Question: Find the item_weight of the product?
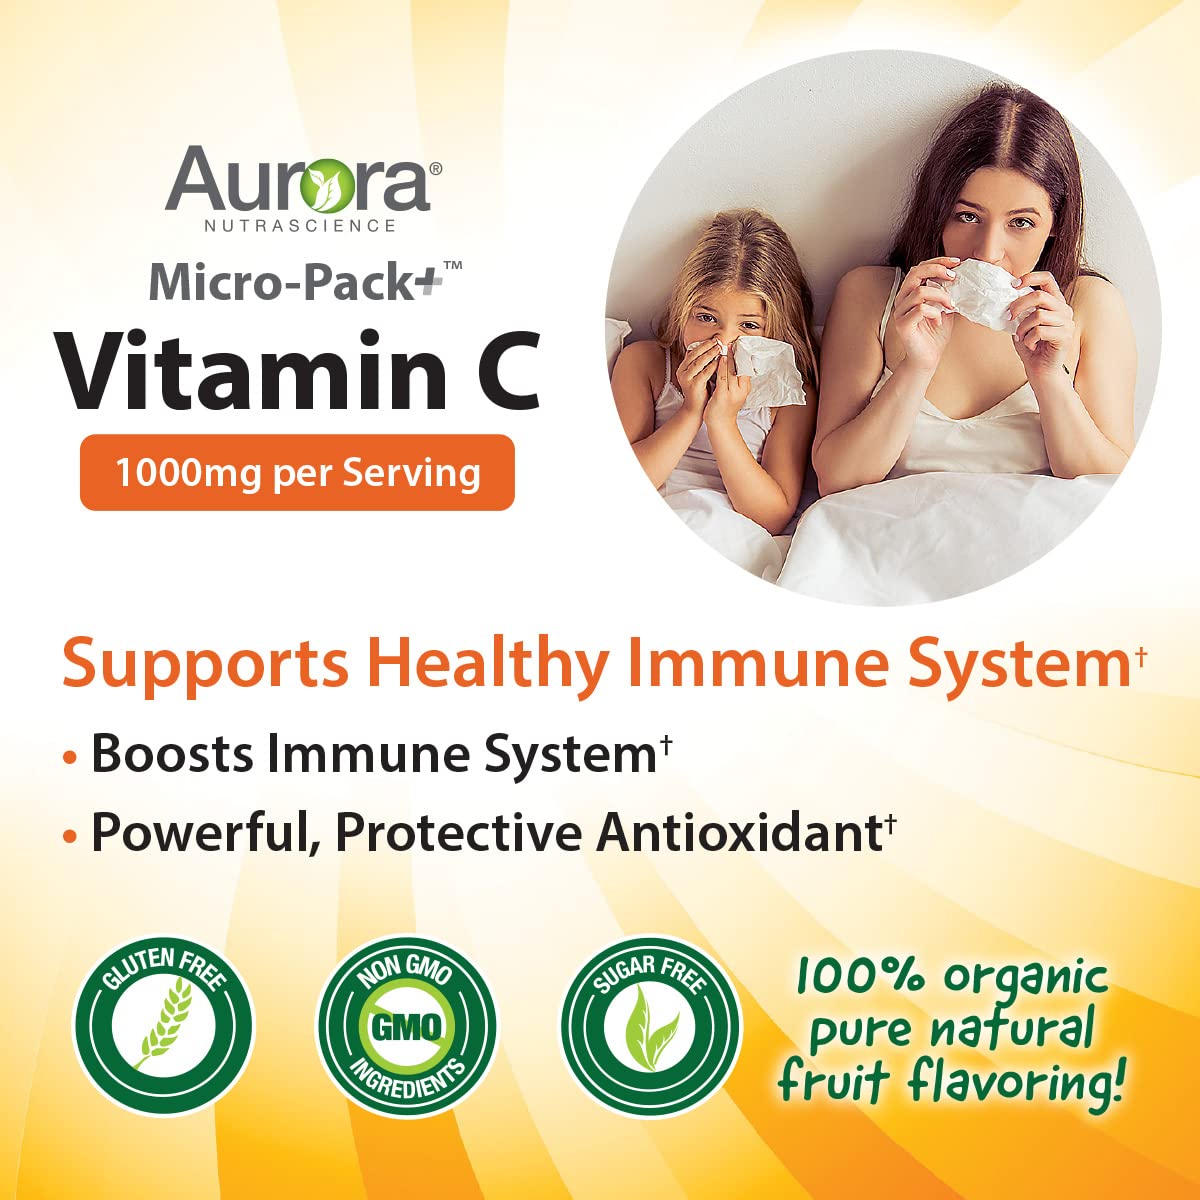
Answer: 1000.0 milligram